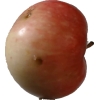
Label: Apple 10